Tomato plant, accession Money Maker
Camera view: bottom (45 deg); turntable rotation: 240 degrees
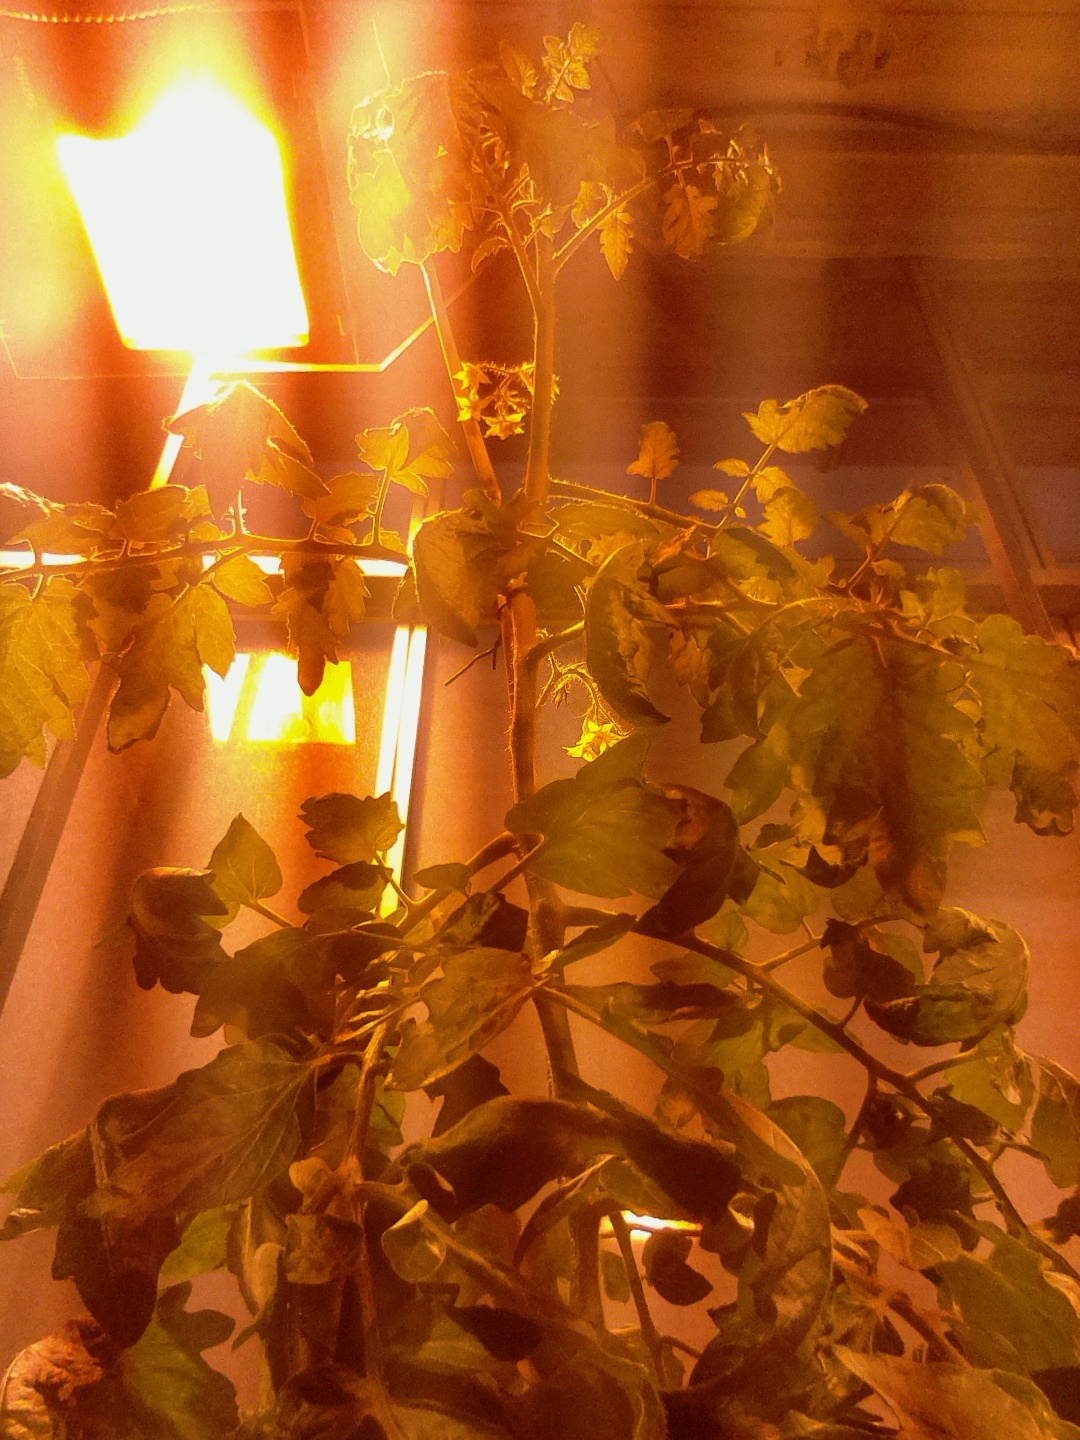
BBCH growth stage 68: Full flowering, 80%-90% of flowers open, more petals falling